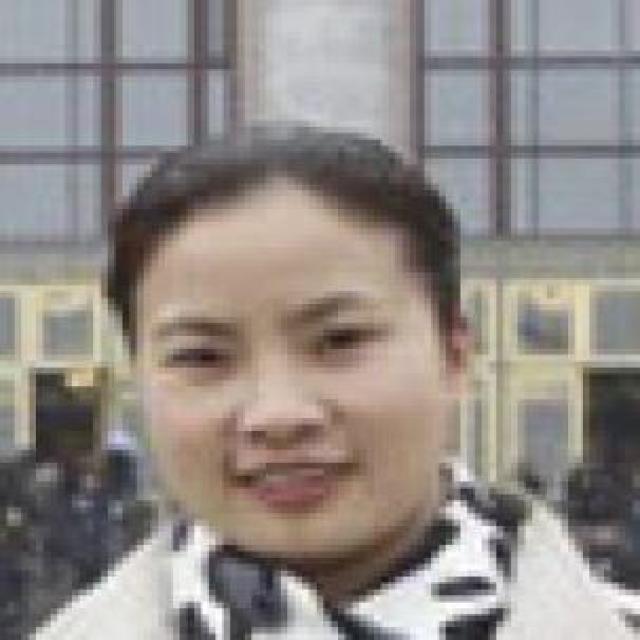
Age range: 21-44